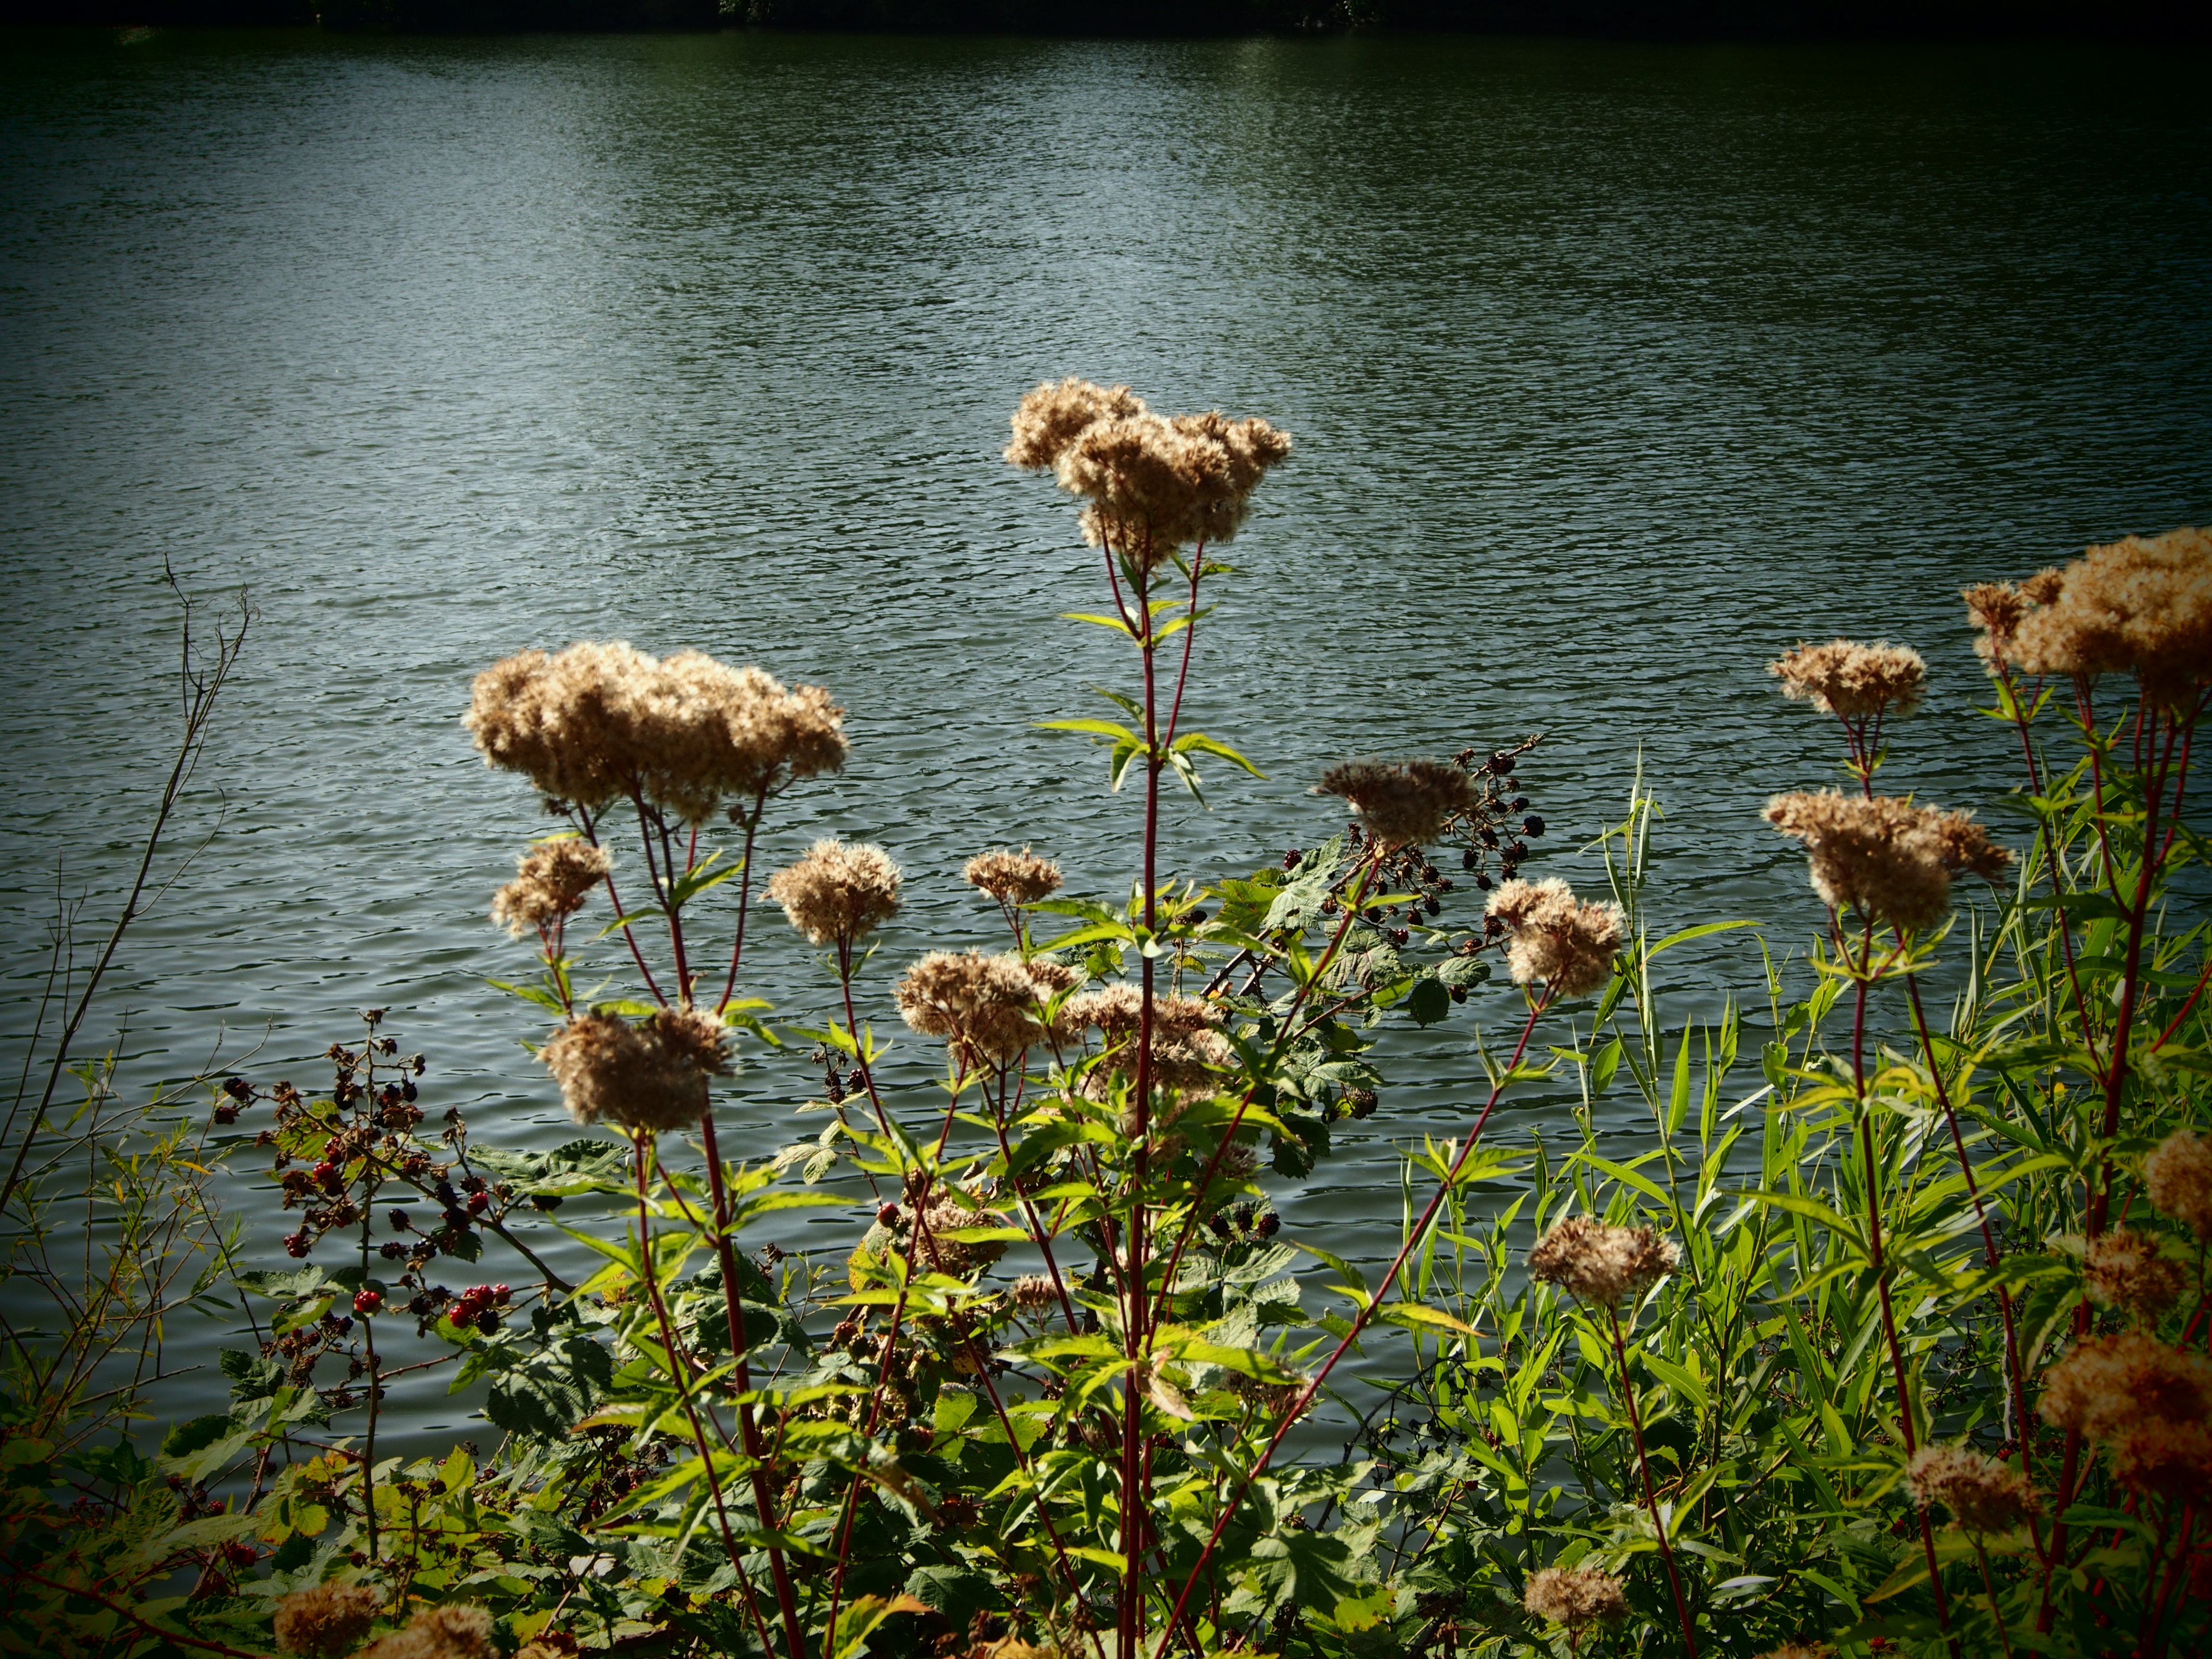
nature, bird, plant, leaf, flower, river, wildlife, reflection, jungle, autumn, heidelberg, botany, flora, fauna, bank, wetland, habitat, water bird, neckar, baden wurttemberg, natural environment